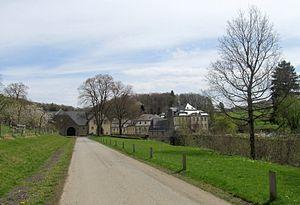
Le château de Körtlinghausen est un château baroque situé en Allemagne dans le Sauerland, entre Rüthen et Warstein dans l'arrondissement de Soest. Ce château entouré de douves se trouve dans la vallée de la Glenne, au nord-ouest de Kallenhardt. Il est entouré d'une immense chênaie, l'une des plus importantes d'Allemagne, datant de plus d'un millénaire.